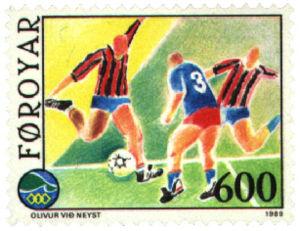
Le Football aux îles Féroé est le sport le plus populaire et le plus pratiqué. Il devance le handball, le volley-ball et l'aviron.
L'équipe des îles Féroé de football est la sélection de joueurs de football féroïens représentant le pays lors des compétitions internationales sous l'égide de la Fédération des îles Féroé de football, affilée à la FIFA en 1988 et à l'UEFA en 1990.